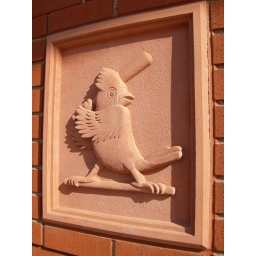
A stone plaque of the 1990s Cardinals logo outside left field of the new Busch Stadium in St. Louis.